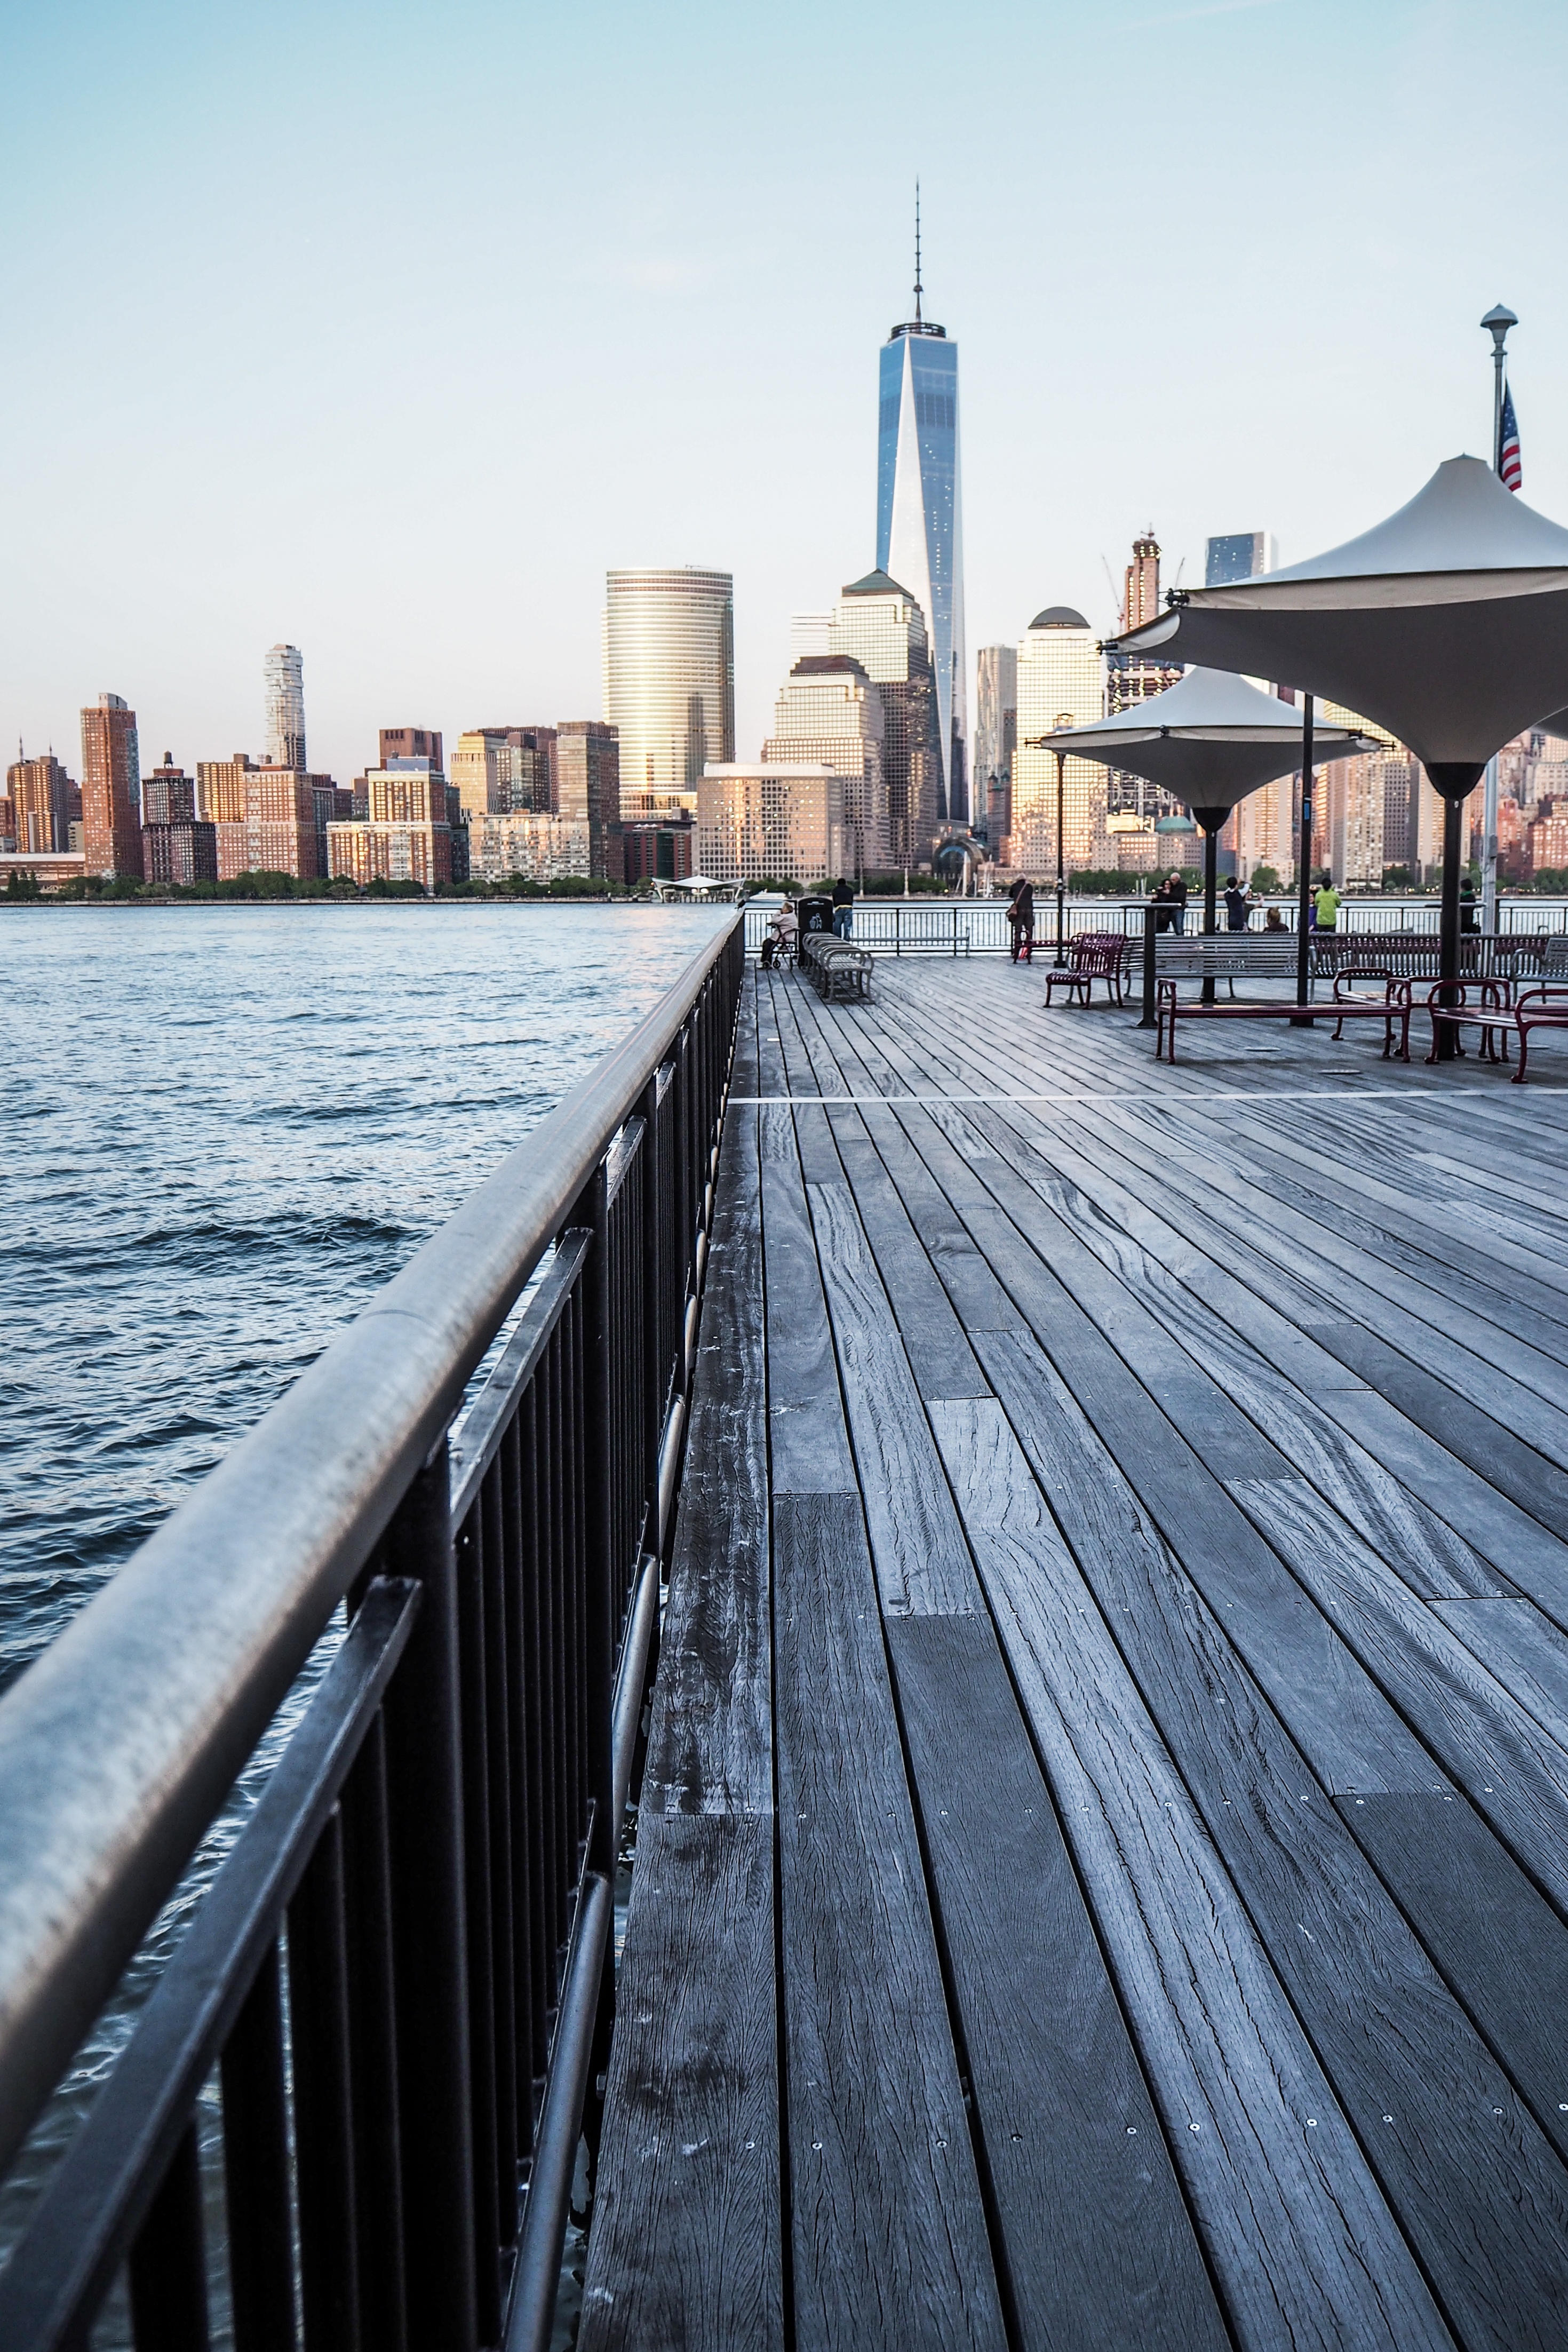
sea, coast, water, winter, dock, boardwalk, bridge, skyline, city, skyscraper, new york, pier, manhattan, walkway, cityscape, transport, evening, vehicle, usa, america, waterway, new jersey, hudson river